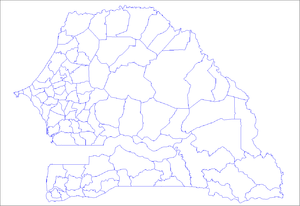
Carte des départements du Sénégal.
Les arrondissements du Sénégal sont des subdivisions administratives des départements du Sénégal, eux-mêmes coiffés par les régions. Ils sont au nombre de 133 depuis les nouvelles créations de 2008.